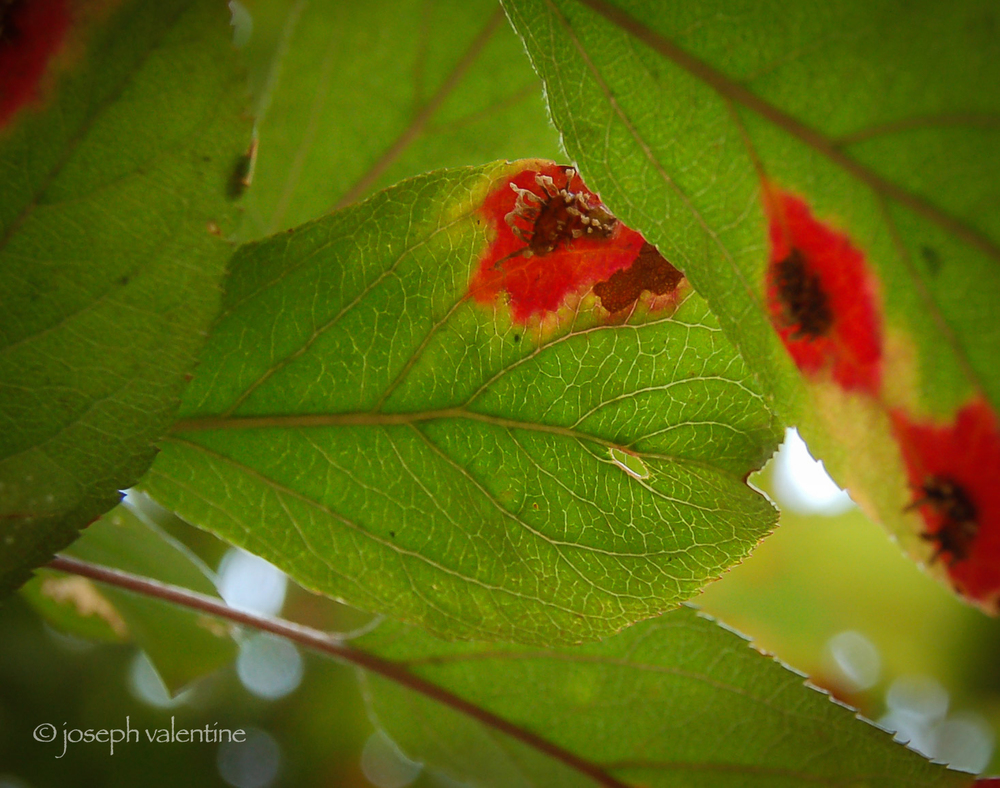
Labels: Apple rust leaf